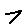
Label: 7